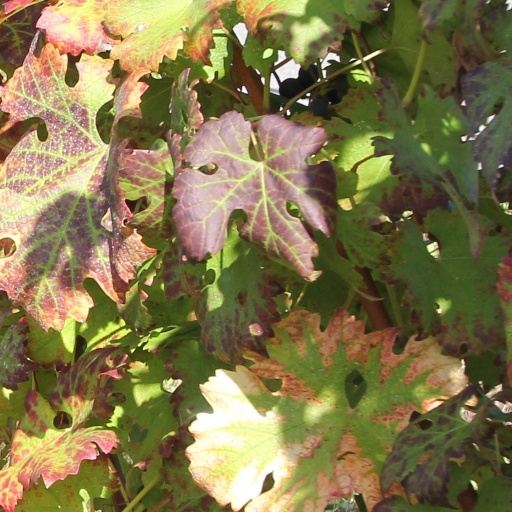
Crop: grape